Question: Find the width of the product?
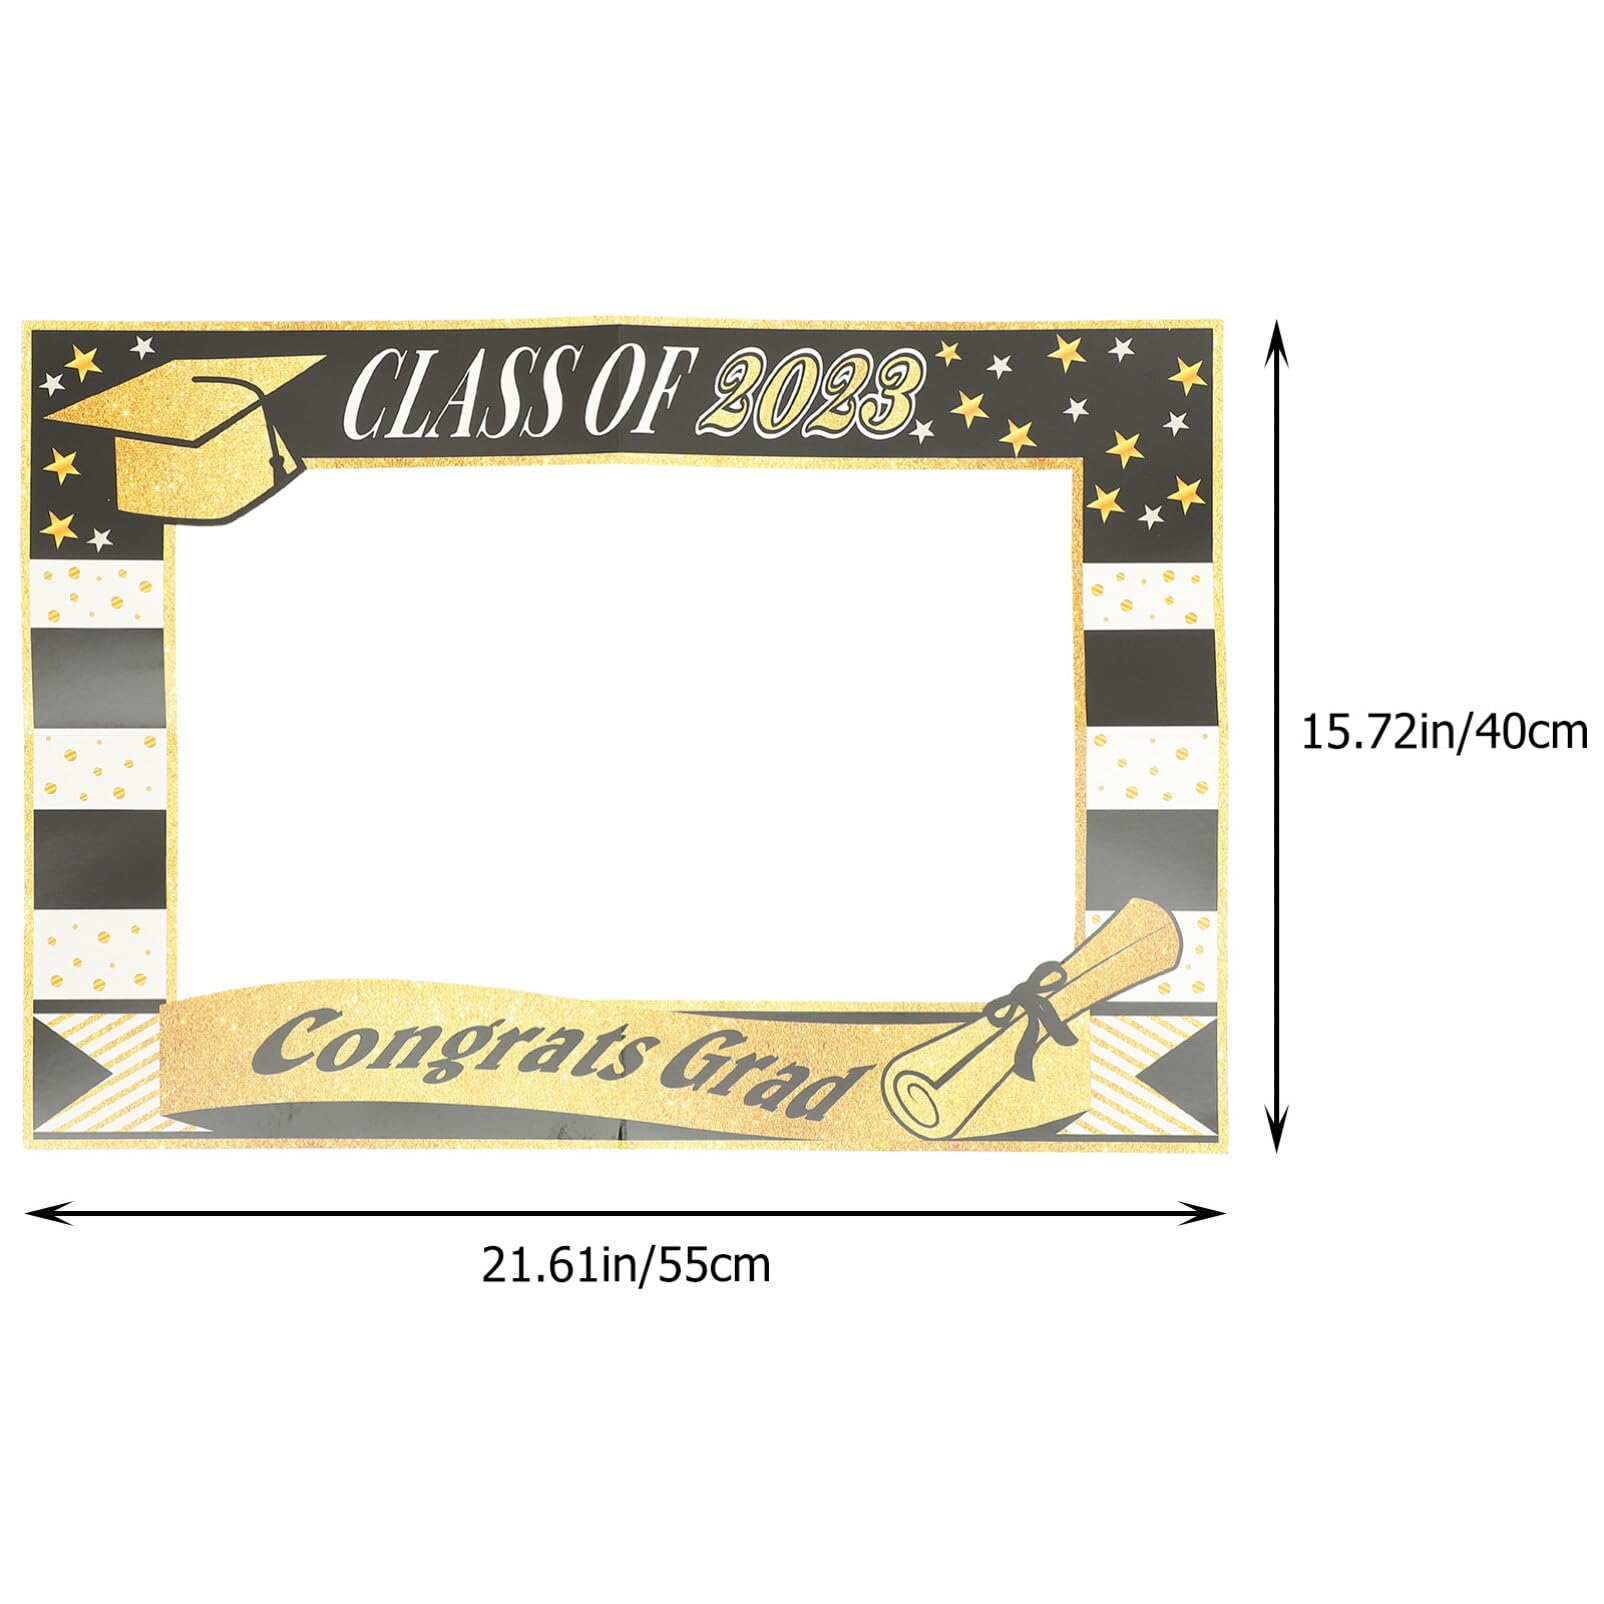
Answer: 40.0 centimetre